List of LGBTQ Jews

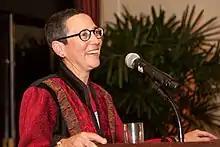
Barbara Brenner

Barbara Brenner, breast cancer activist and leader of Breast Cancer Action